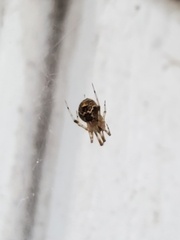
Species: Parasteatoda_tepidariorum